List of birds of Algeria

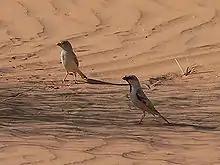
Desert sparrows

The estrildid finches are small passerine birds of the Old World tropics and Australasia. They are gregarious and often colonial seed eaters with short thick but pointed bills. They are all similar in structure and habits, but have wide variation in plumage colours and patterns.